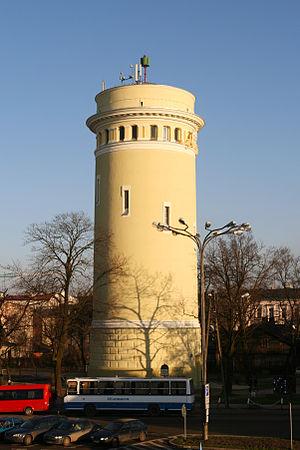
Piotrków Trybunalski - est une ville, située dans le powiat de Pabianice, dans la voïvodie de Łódź, dans la partie centrale de la Pologne.